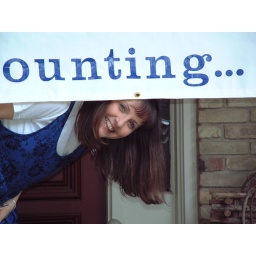
And you have to duck under it to get out of the house